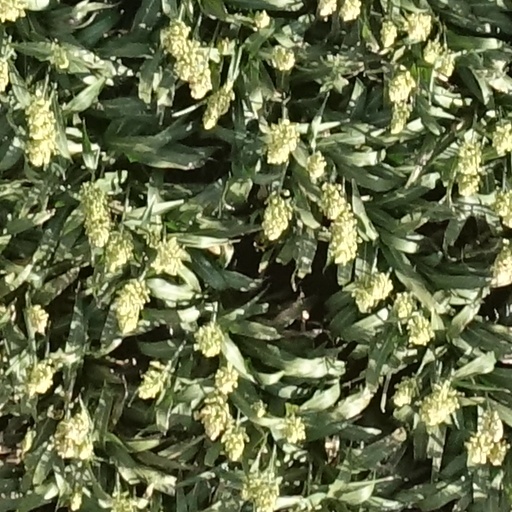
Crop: sorghum